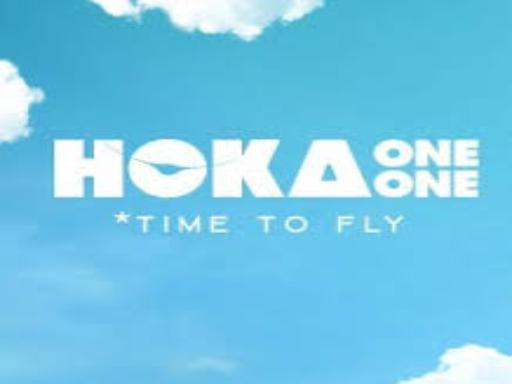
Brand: Hoka One One
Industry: Clothes